I'll Always Know What You Did Last Summer

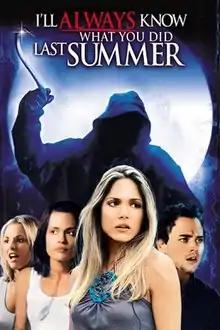
DVD cover

I'll Always Know What You Did Last Summer is a 2006 American direct-to-video supernatural slasher film directed by Sylvain White and written by Michael D. Weiss. It is the standalone sequel to "I Still Know What You Did Last Summer" (1998) and the third installment in the "I Know What You Did Last Summer" franchise. It stars Brooke Nevin, David Paetkau, Torrey DeVitto, Ben Easter, and stuntman Don Shanks as the Fisherman.